Philippi Historic District

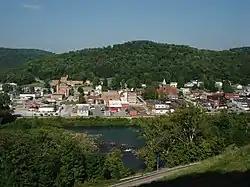
Philippi, West Virginia, across the Tygart Valley River, September 2007

The Philippi Historic District (PHD) is national historic district located at Philippi, Barbour County, West Virginia, USA. It encompasses 113 contributing buildings and one contributing structure dating from the mid-19th century through early 20th century. The district includes the commercial, ecclesiastical, and civic core of the town situated along the Tygart Valley River.